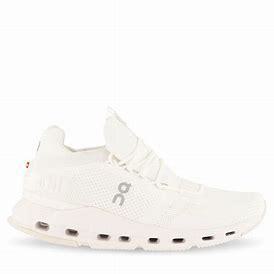
Brand: ON
Model: Cloudnova